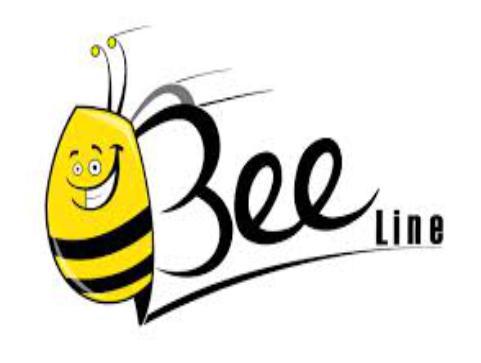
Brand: Beeline
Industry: Others